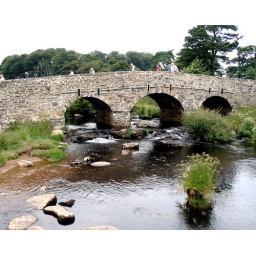
A lovely stone bridge in the middle of Dartmoor.